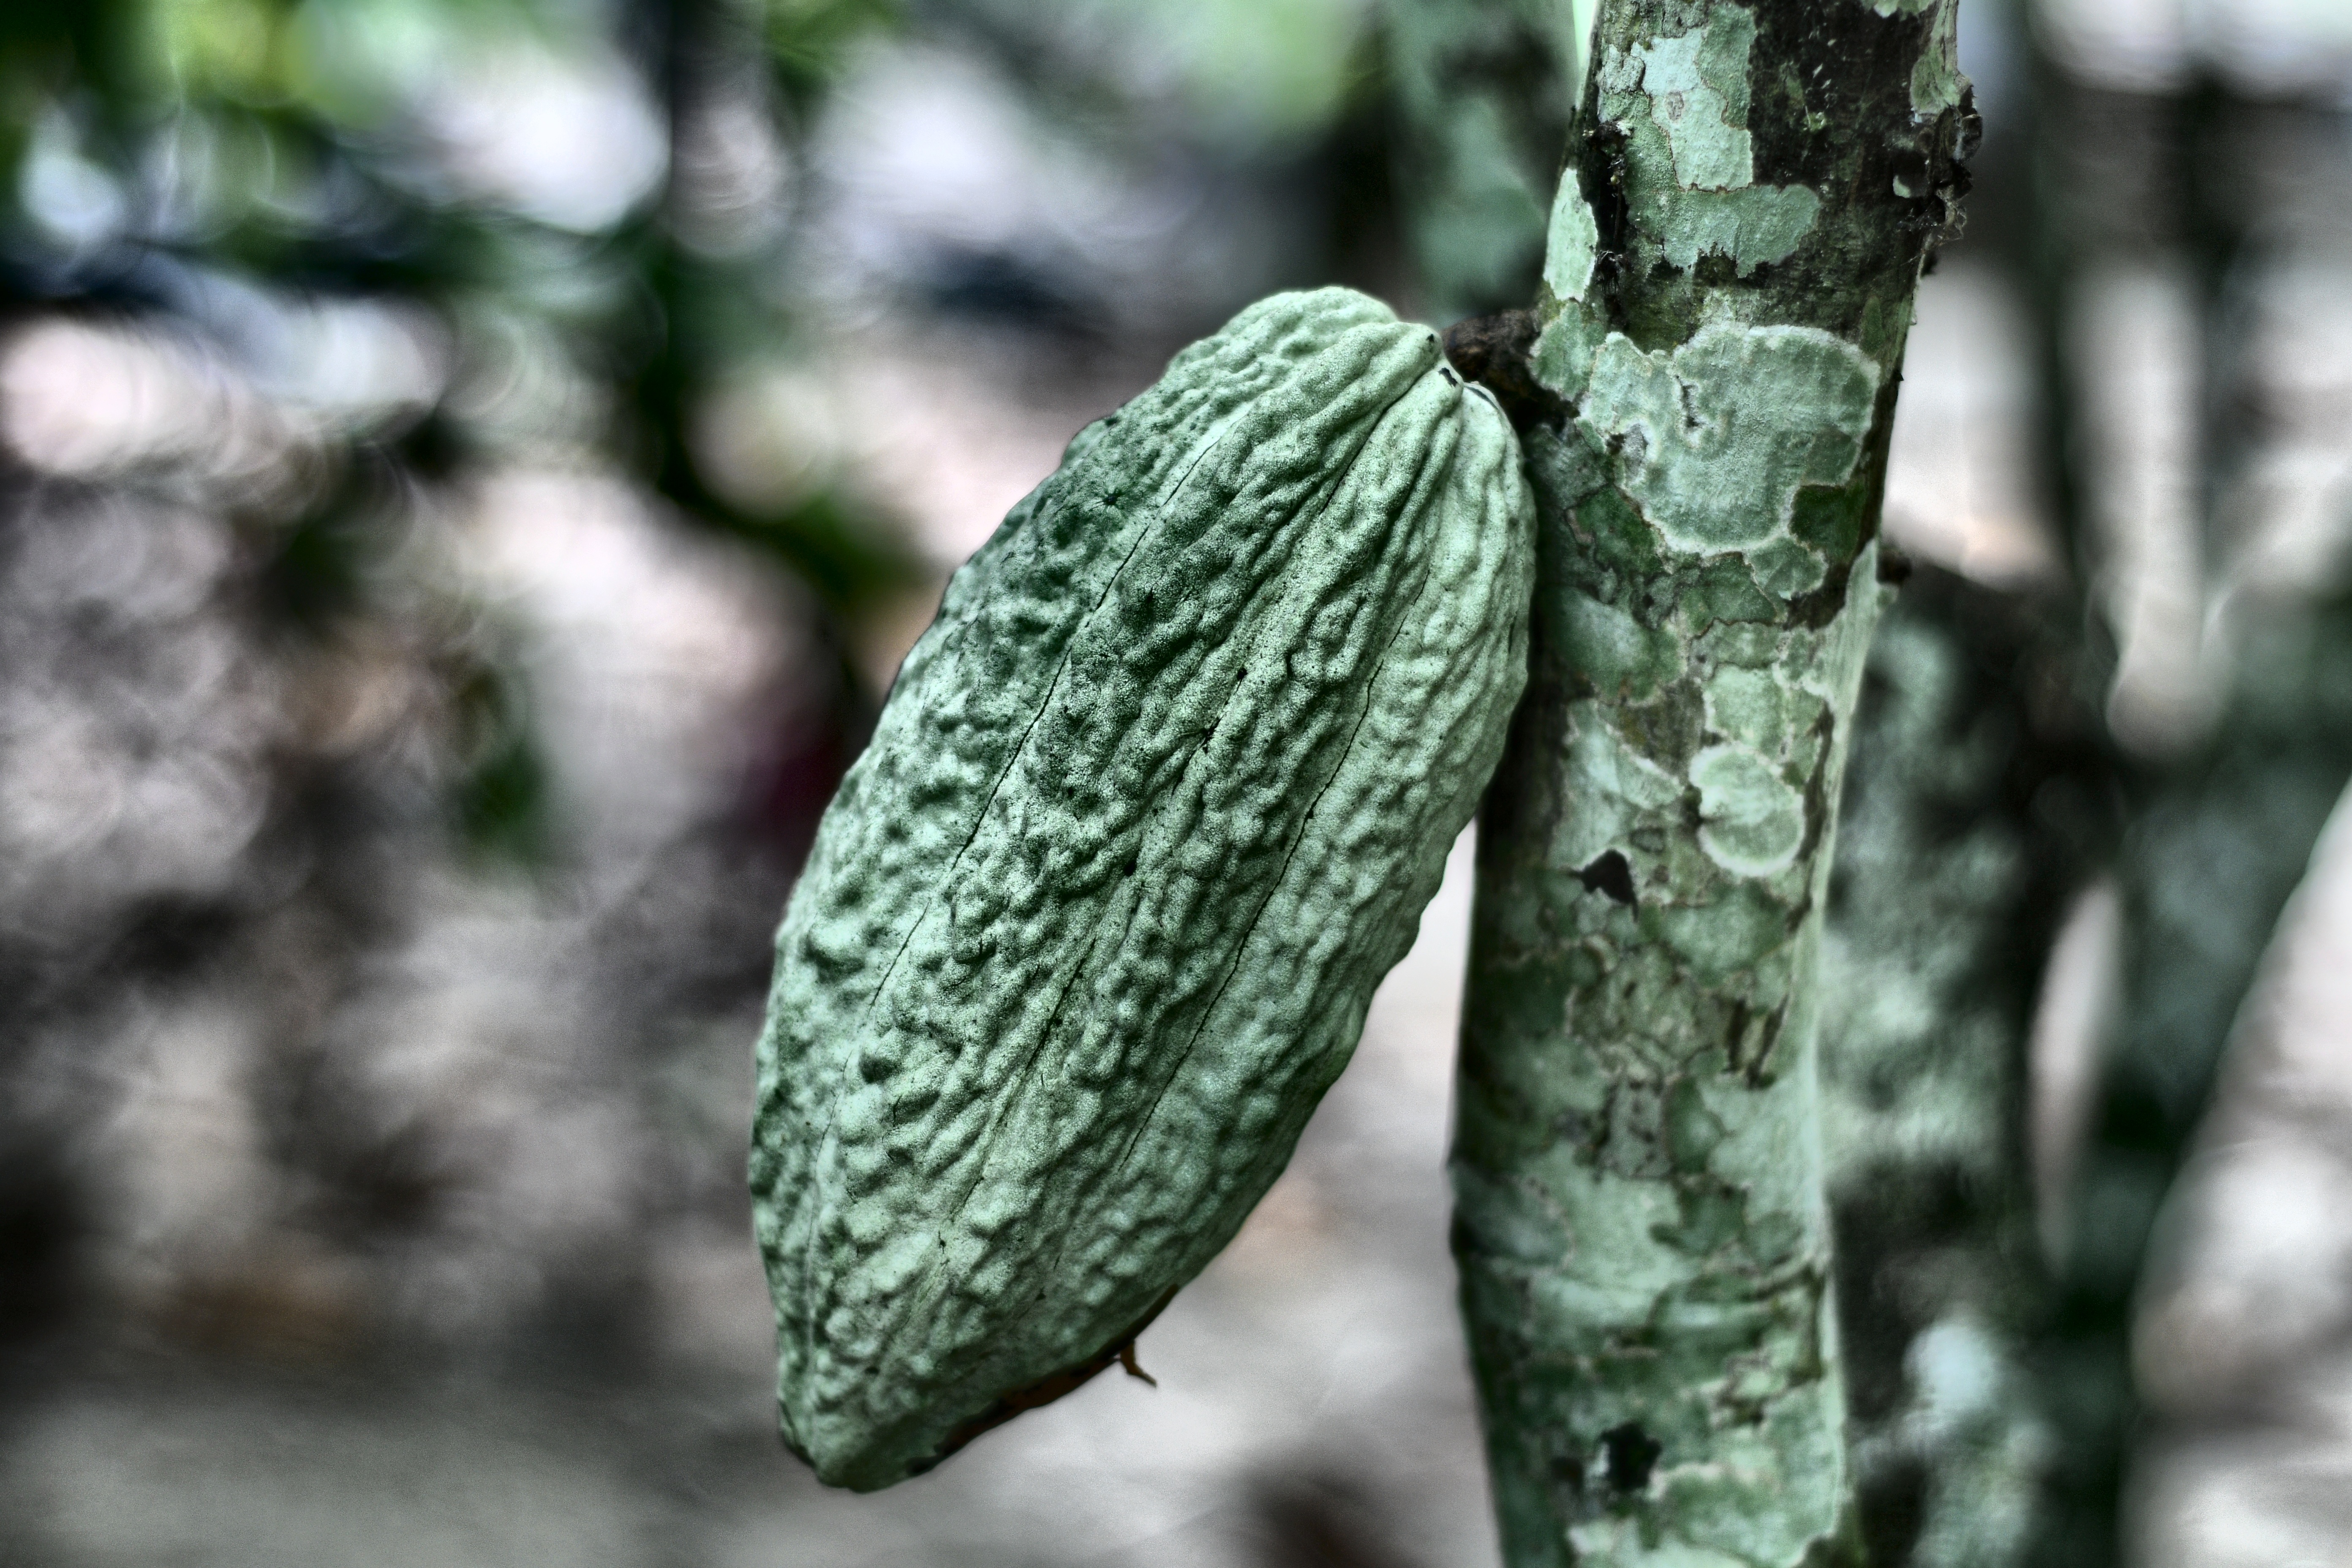
Maturity: unmature
Variety: Guiana